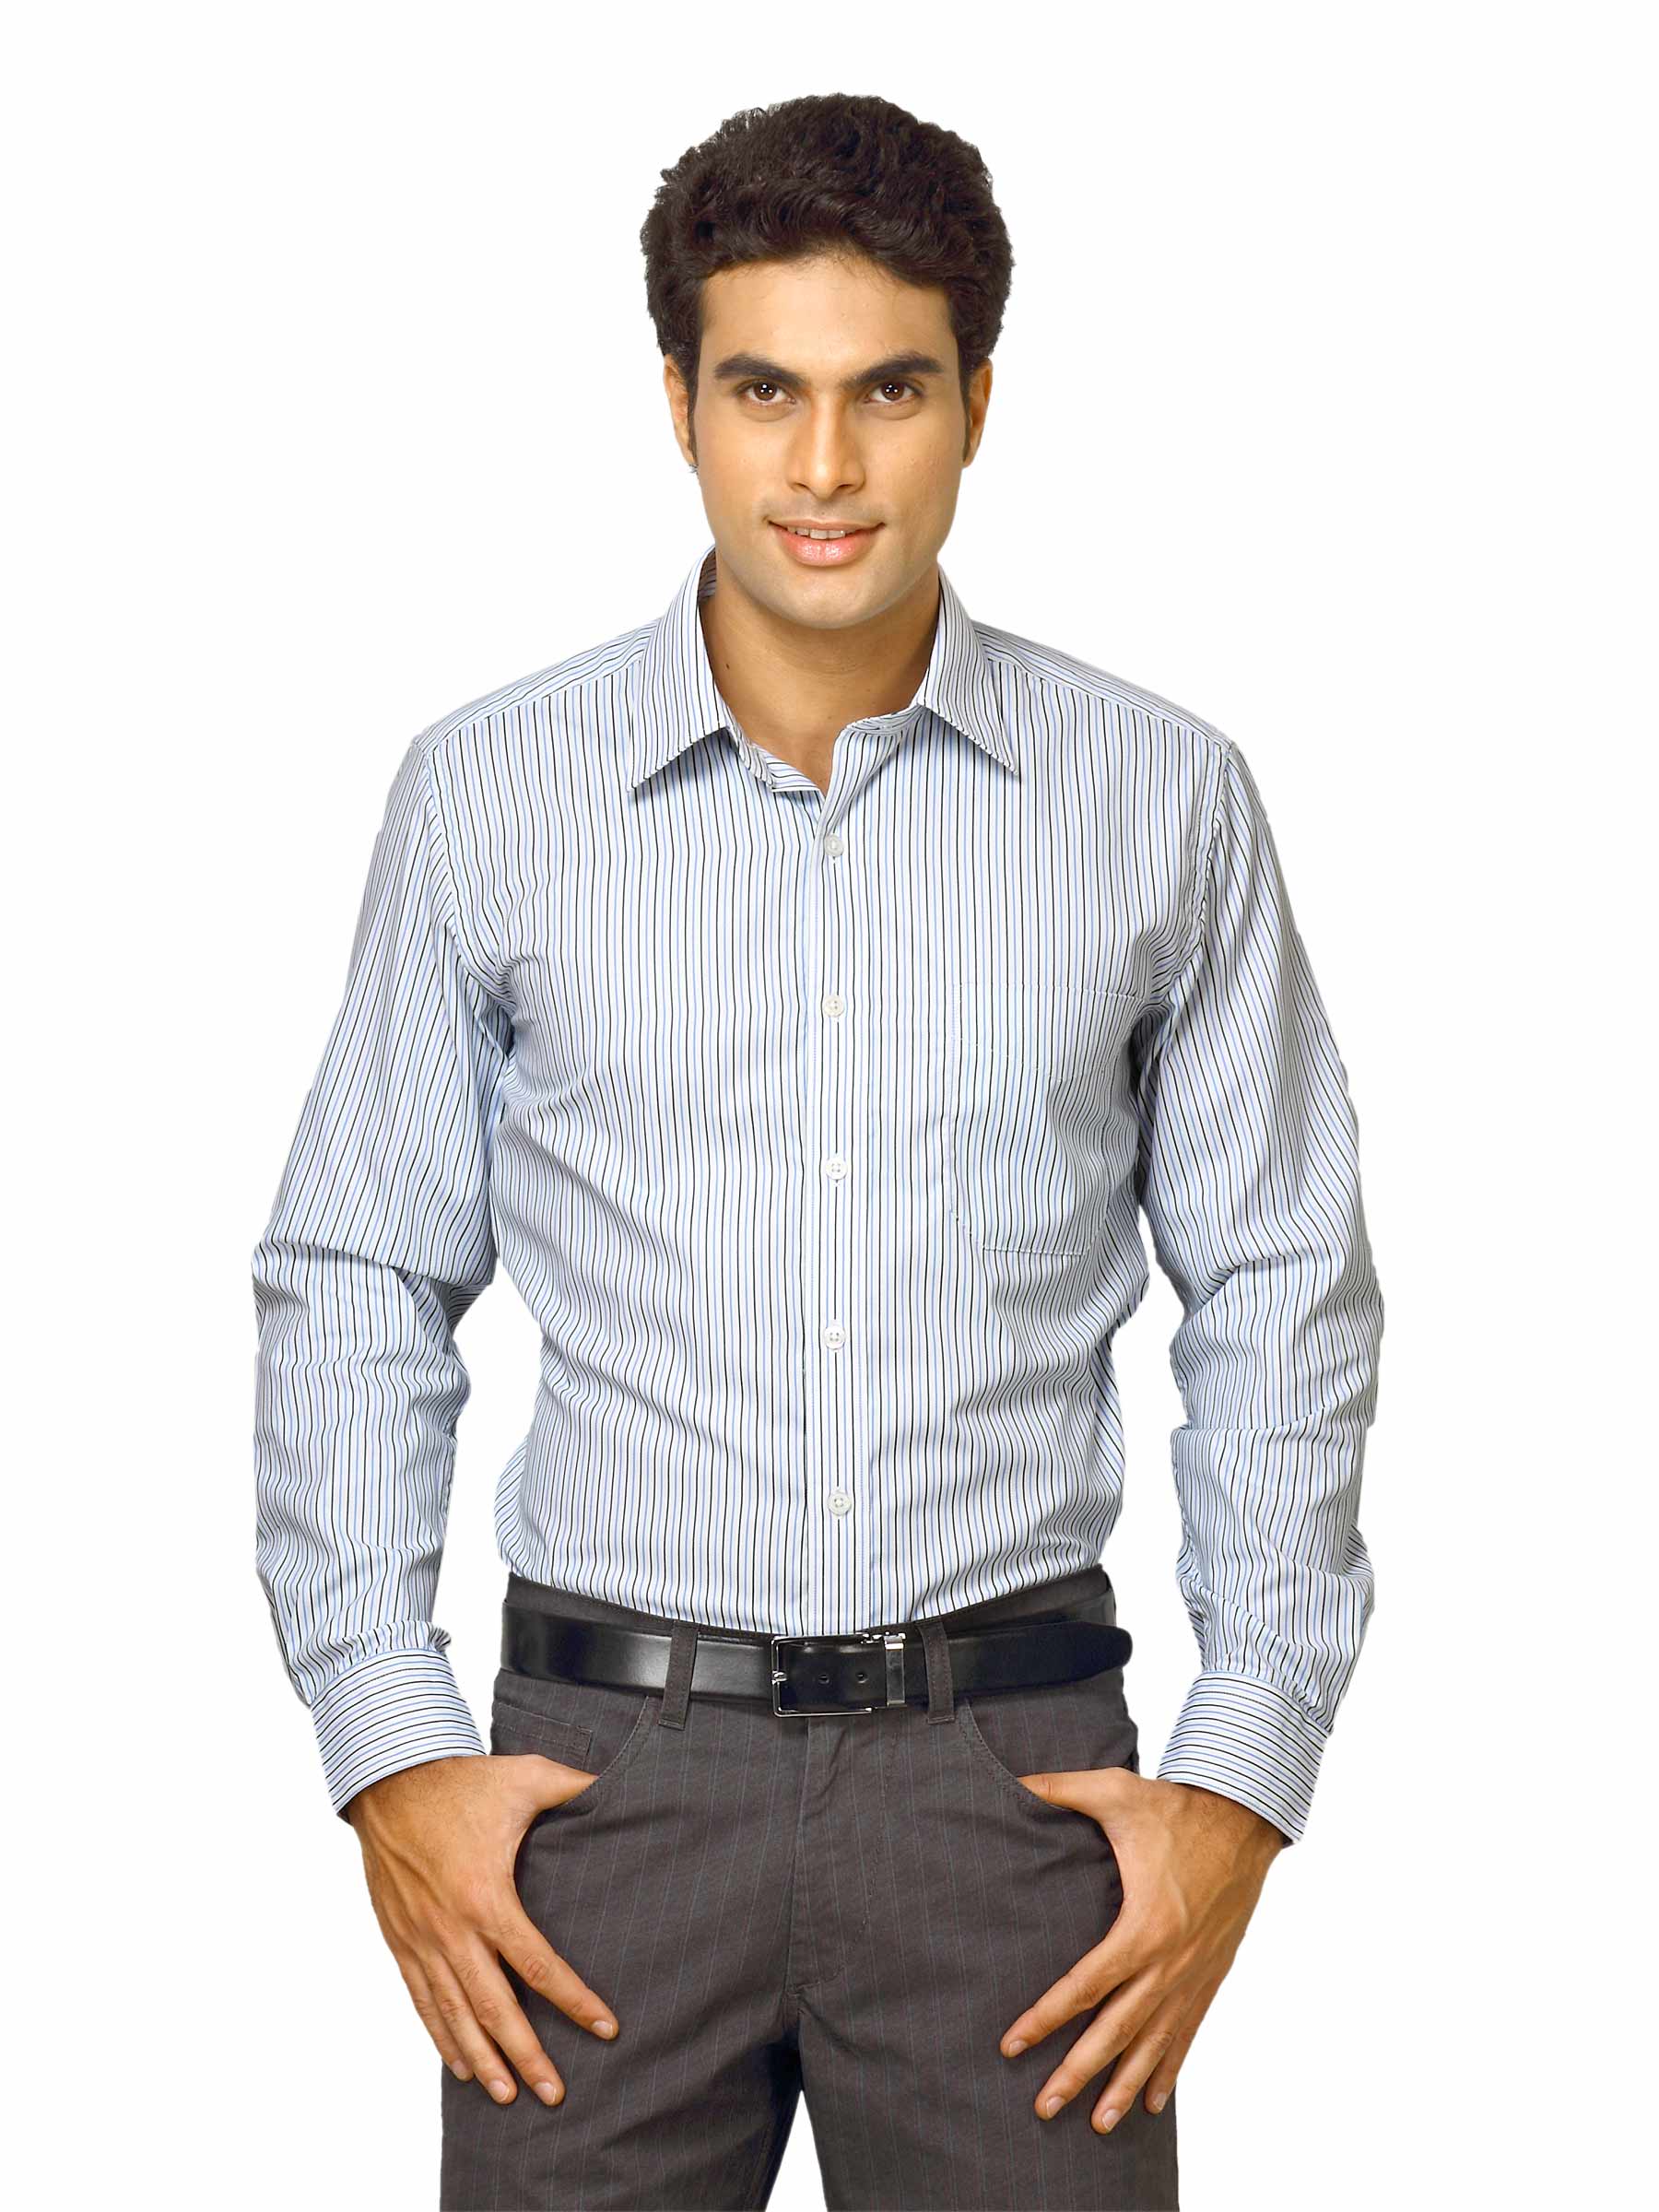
Mark Taylor Men Blue Striped Shirt
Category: Apparel / Topwear / Shirts
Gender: Men
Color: Blue
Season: Fall 2011
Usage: Formal